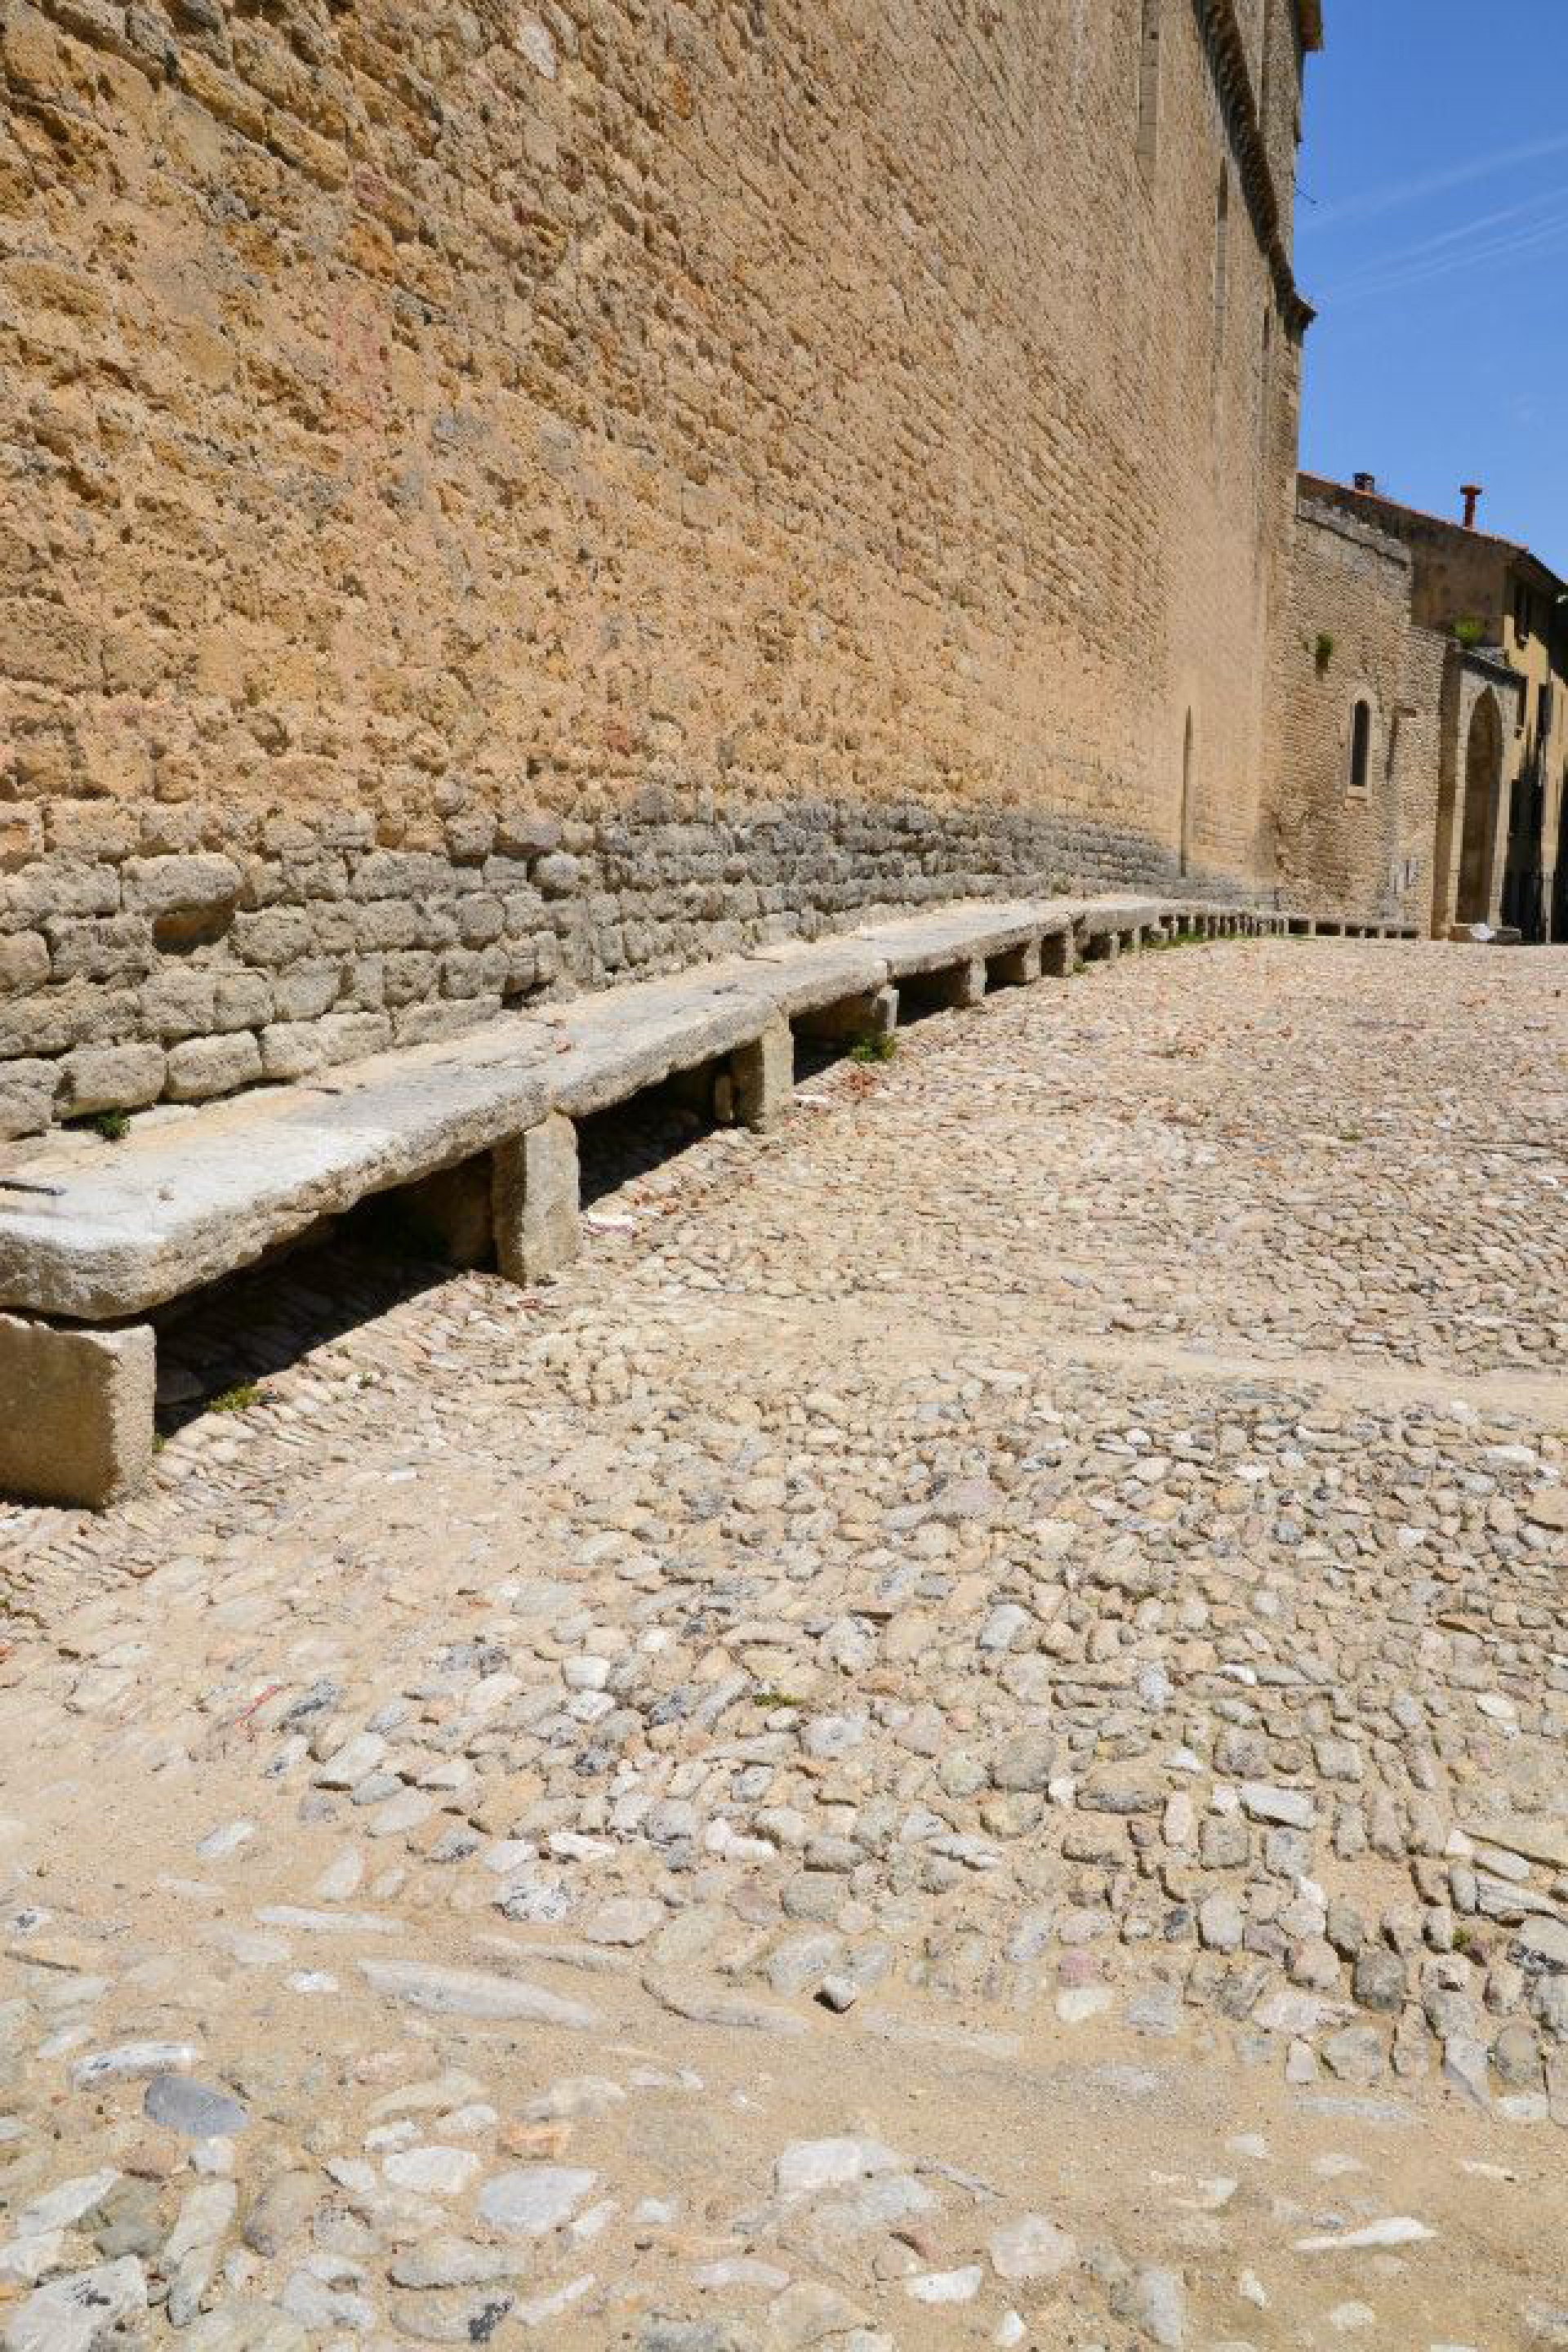
rock, bench, wall, monument, france, church, fortification, amphitheatre, temple, ruins, history, pierre, wadi, archaeological site, ancient history, malauc ne